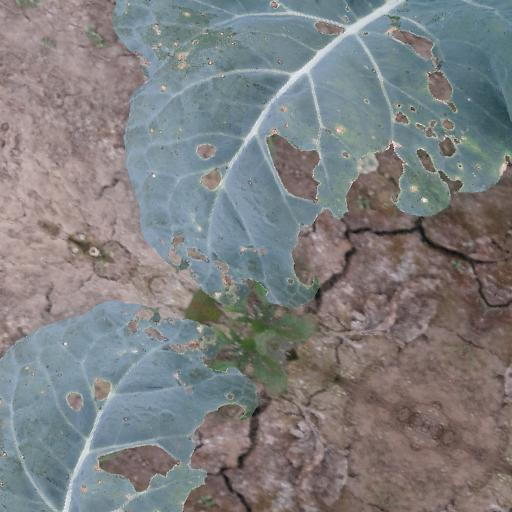
Label: Black Rot